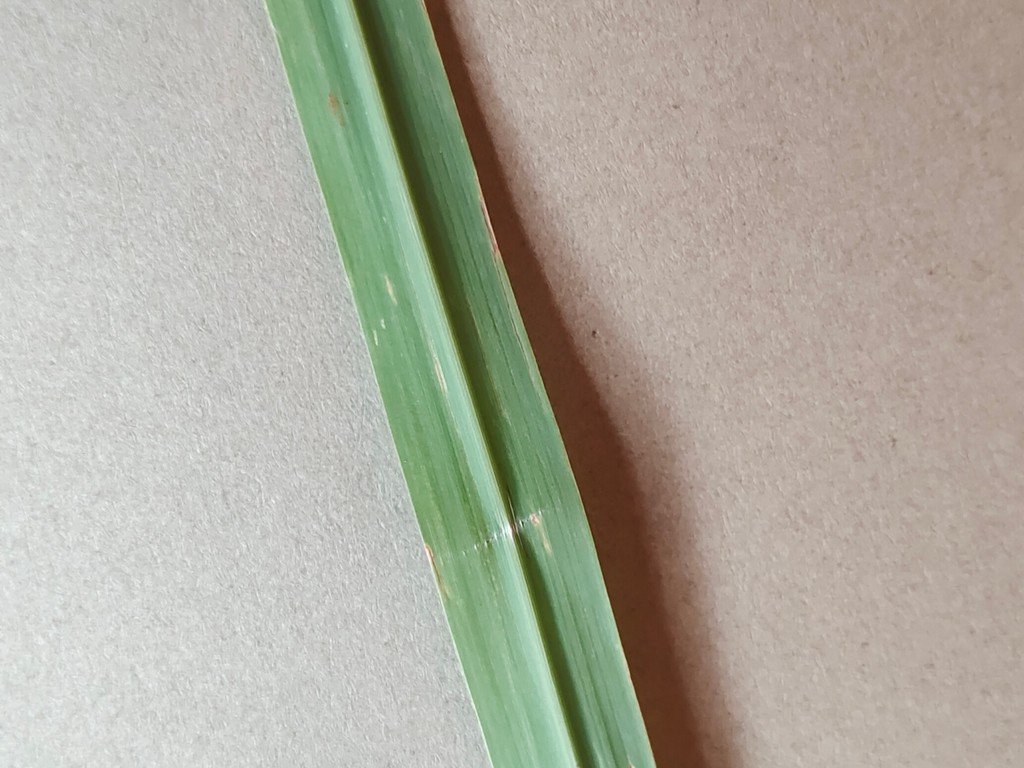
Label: Unhealthy